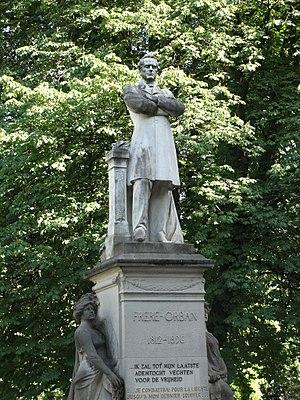
Le square Frère-Orban est un parc et une place de Bruxelles situés dans la ville de Bruxelles.